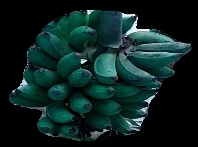
Variety: rasbale
Grade: grade3